Joshua Reynolds

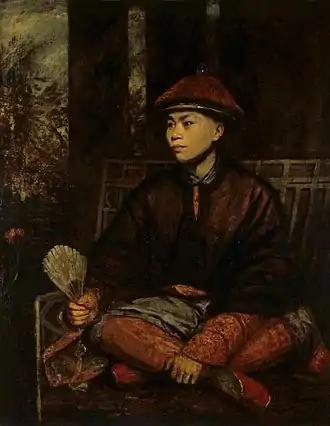
"Huang Ya Dong 'Wang-Y-Tong"' (1776)

In 1787, Reynolds painted the portrait of George Augustus Eliott, 1st Baron Heathfield, who became a national hero for the successful defence of Gibraltar in the Great Siege from 1779 to 1783 against the combined forces of France and Spain. Heathfield is depicted against a background of clouds and cannon smoke, wearing the uniform of the 15th Light Dragoons and clasping the key of the Rock, its chain wrapped twice around his right hand. John Constable said in the 1830s that it was "almost a history of the defence of Gibraltar". Desmond Shawe-Taylor has claimed that the portrait may have a religious meaning, Heathfield holding the key similar to St. Peter (Jesus' "rock") possessing the keys to Heaven, Heathfield "the rock upon which Britannia builds her military interests".